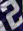
Number: 2